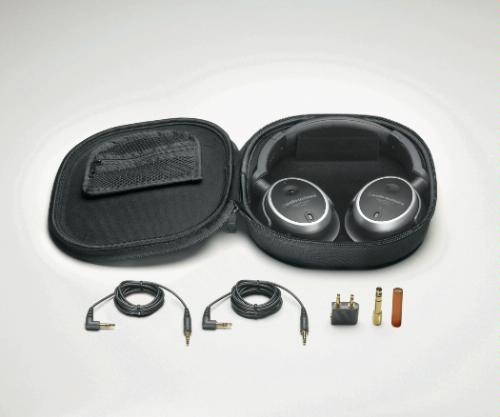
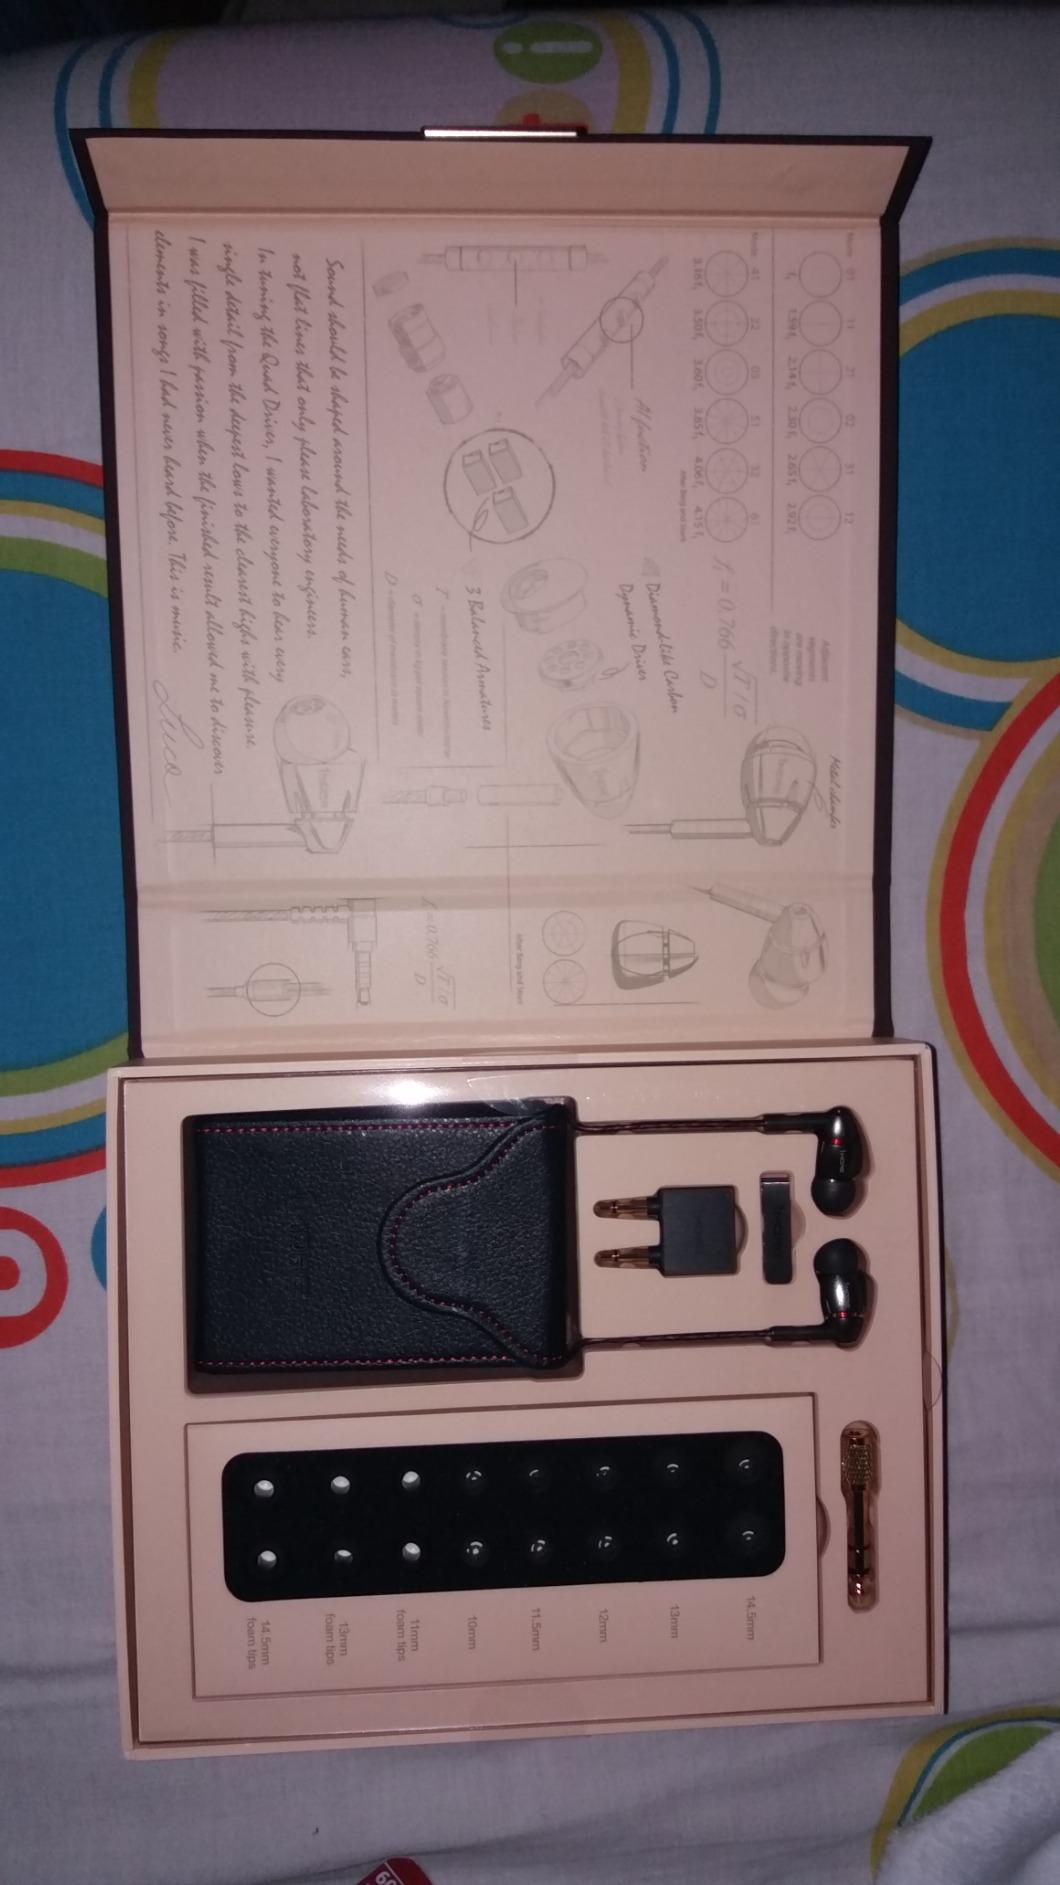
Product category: headphones
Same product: no